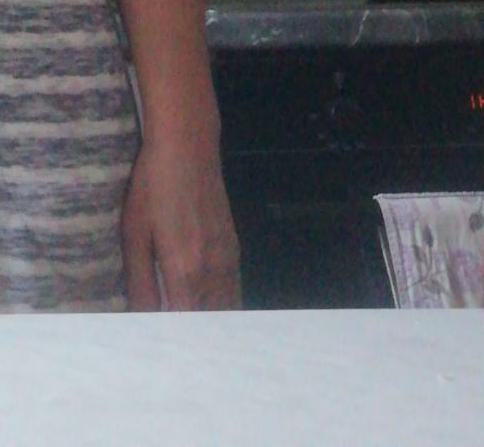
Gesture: no_gesture